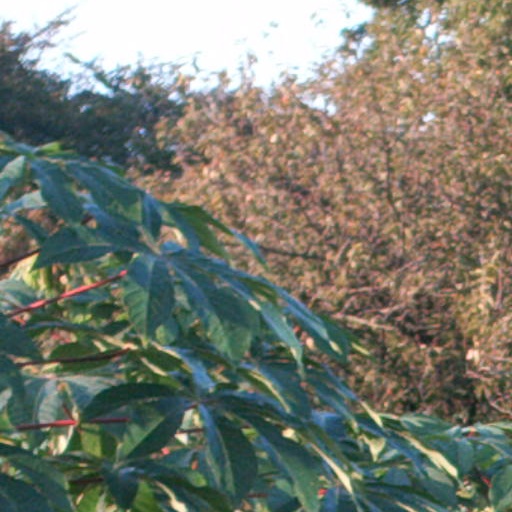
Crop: cassava